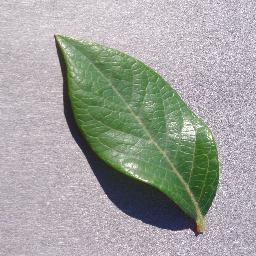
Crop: blueberry
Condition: healthy